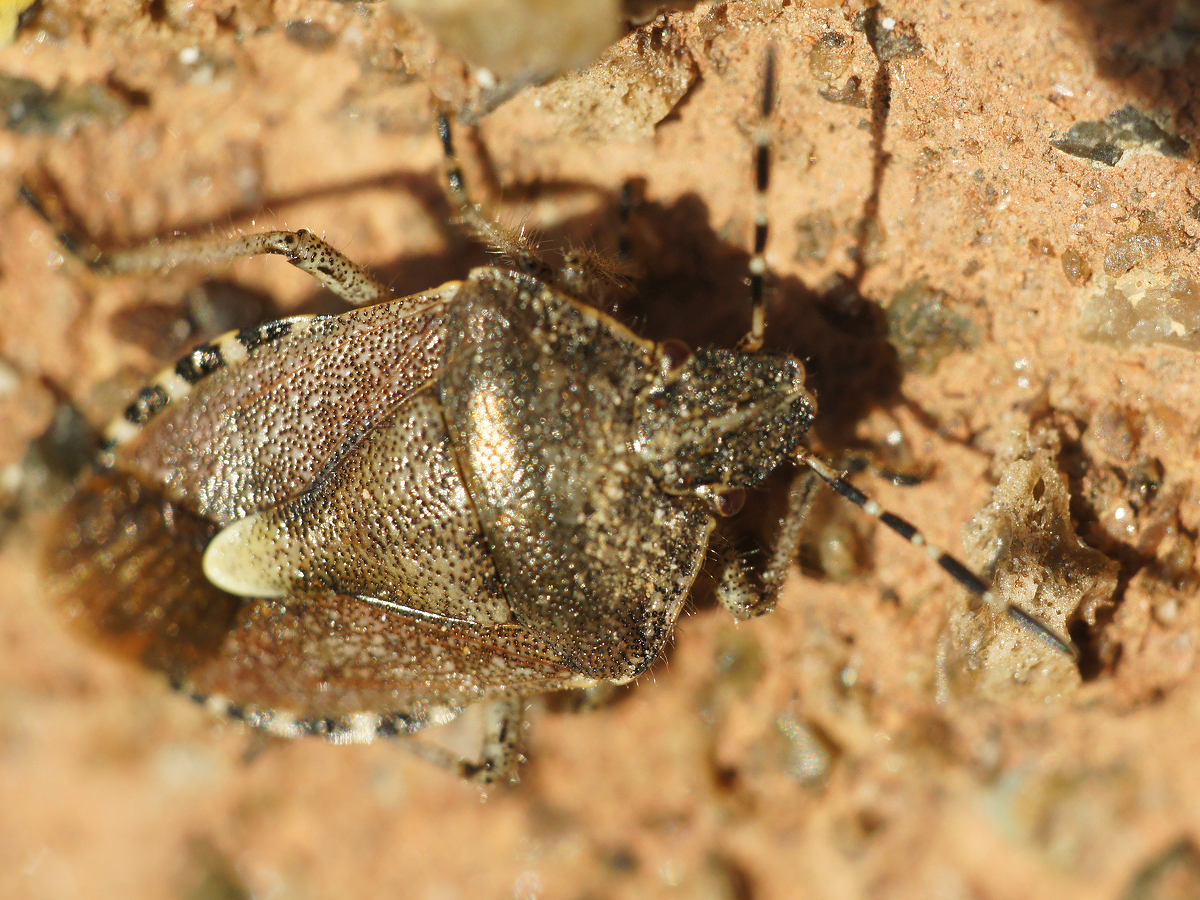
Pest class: stink_bug